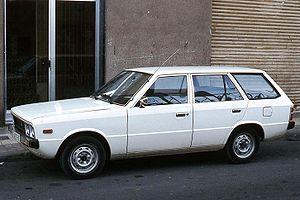
La Hyundai Pony est une automobile compacte produite par le constructeur Hyundai Motor de 1975 à 1990.